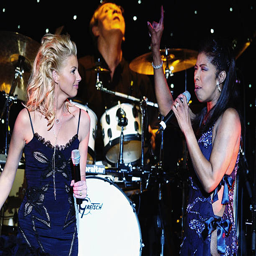
country artist and rhythm and blues artist perform .